Tap water

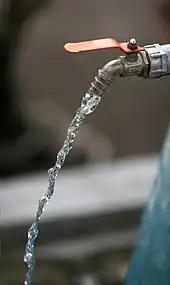
An outdoor drinking water tap at Desa Dasan Geria Village, West Lombok

Everything in a building that uses water falls under one of two categories; fixture or appliance. As the consumption points above perform their function, most produce waste/sewage components that will require removal by the waste/sewage side of the system. The minimum is an air gap. See cross connection control & backflow prevention for an overview of backflow prevention methods and devices currently in use, both through the use of mechanical and physical principles.